Tanks of the Soviet Union

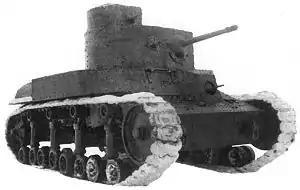
T-24 medium tank

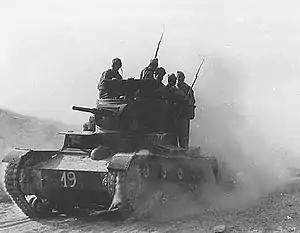
A T-26 tank.

A tank design bureau was established at the Kharkov Locomotive Factory (KhPZ) in Kharkiv, Soviet Ukraine, in 1928. The first tank project of the factory was the T-12 (or T-1-12). This was a larger version of the T-18, with a more powerful engine. It seemed to have been done in parallel to the T-19 light tank which was also based on the FT. The project was re-designated T-24, work was completed fixing problems with the transmission and fuel system, and a larger turret was designed. Initial trials were conducted, during which performance was found satisfactory, although the prototype's engine caught fire, and the turret had to be transferred to a T-12 prototype for further testing. Only a total of twenty-four were built during 1931. The T-24s were originally armed only with machine guns, until the 45 mm guns were installed in the following year.